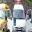
Label: ambulance